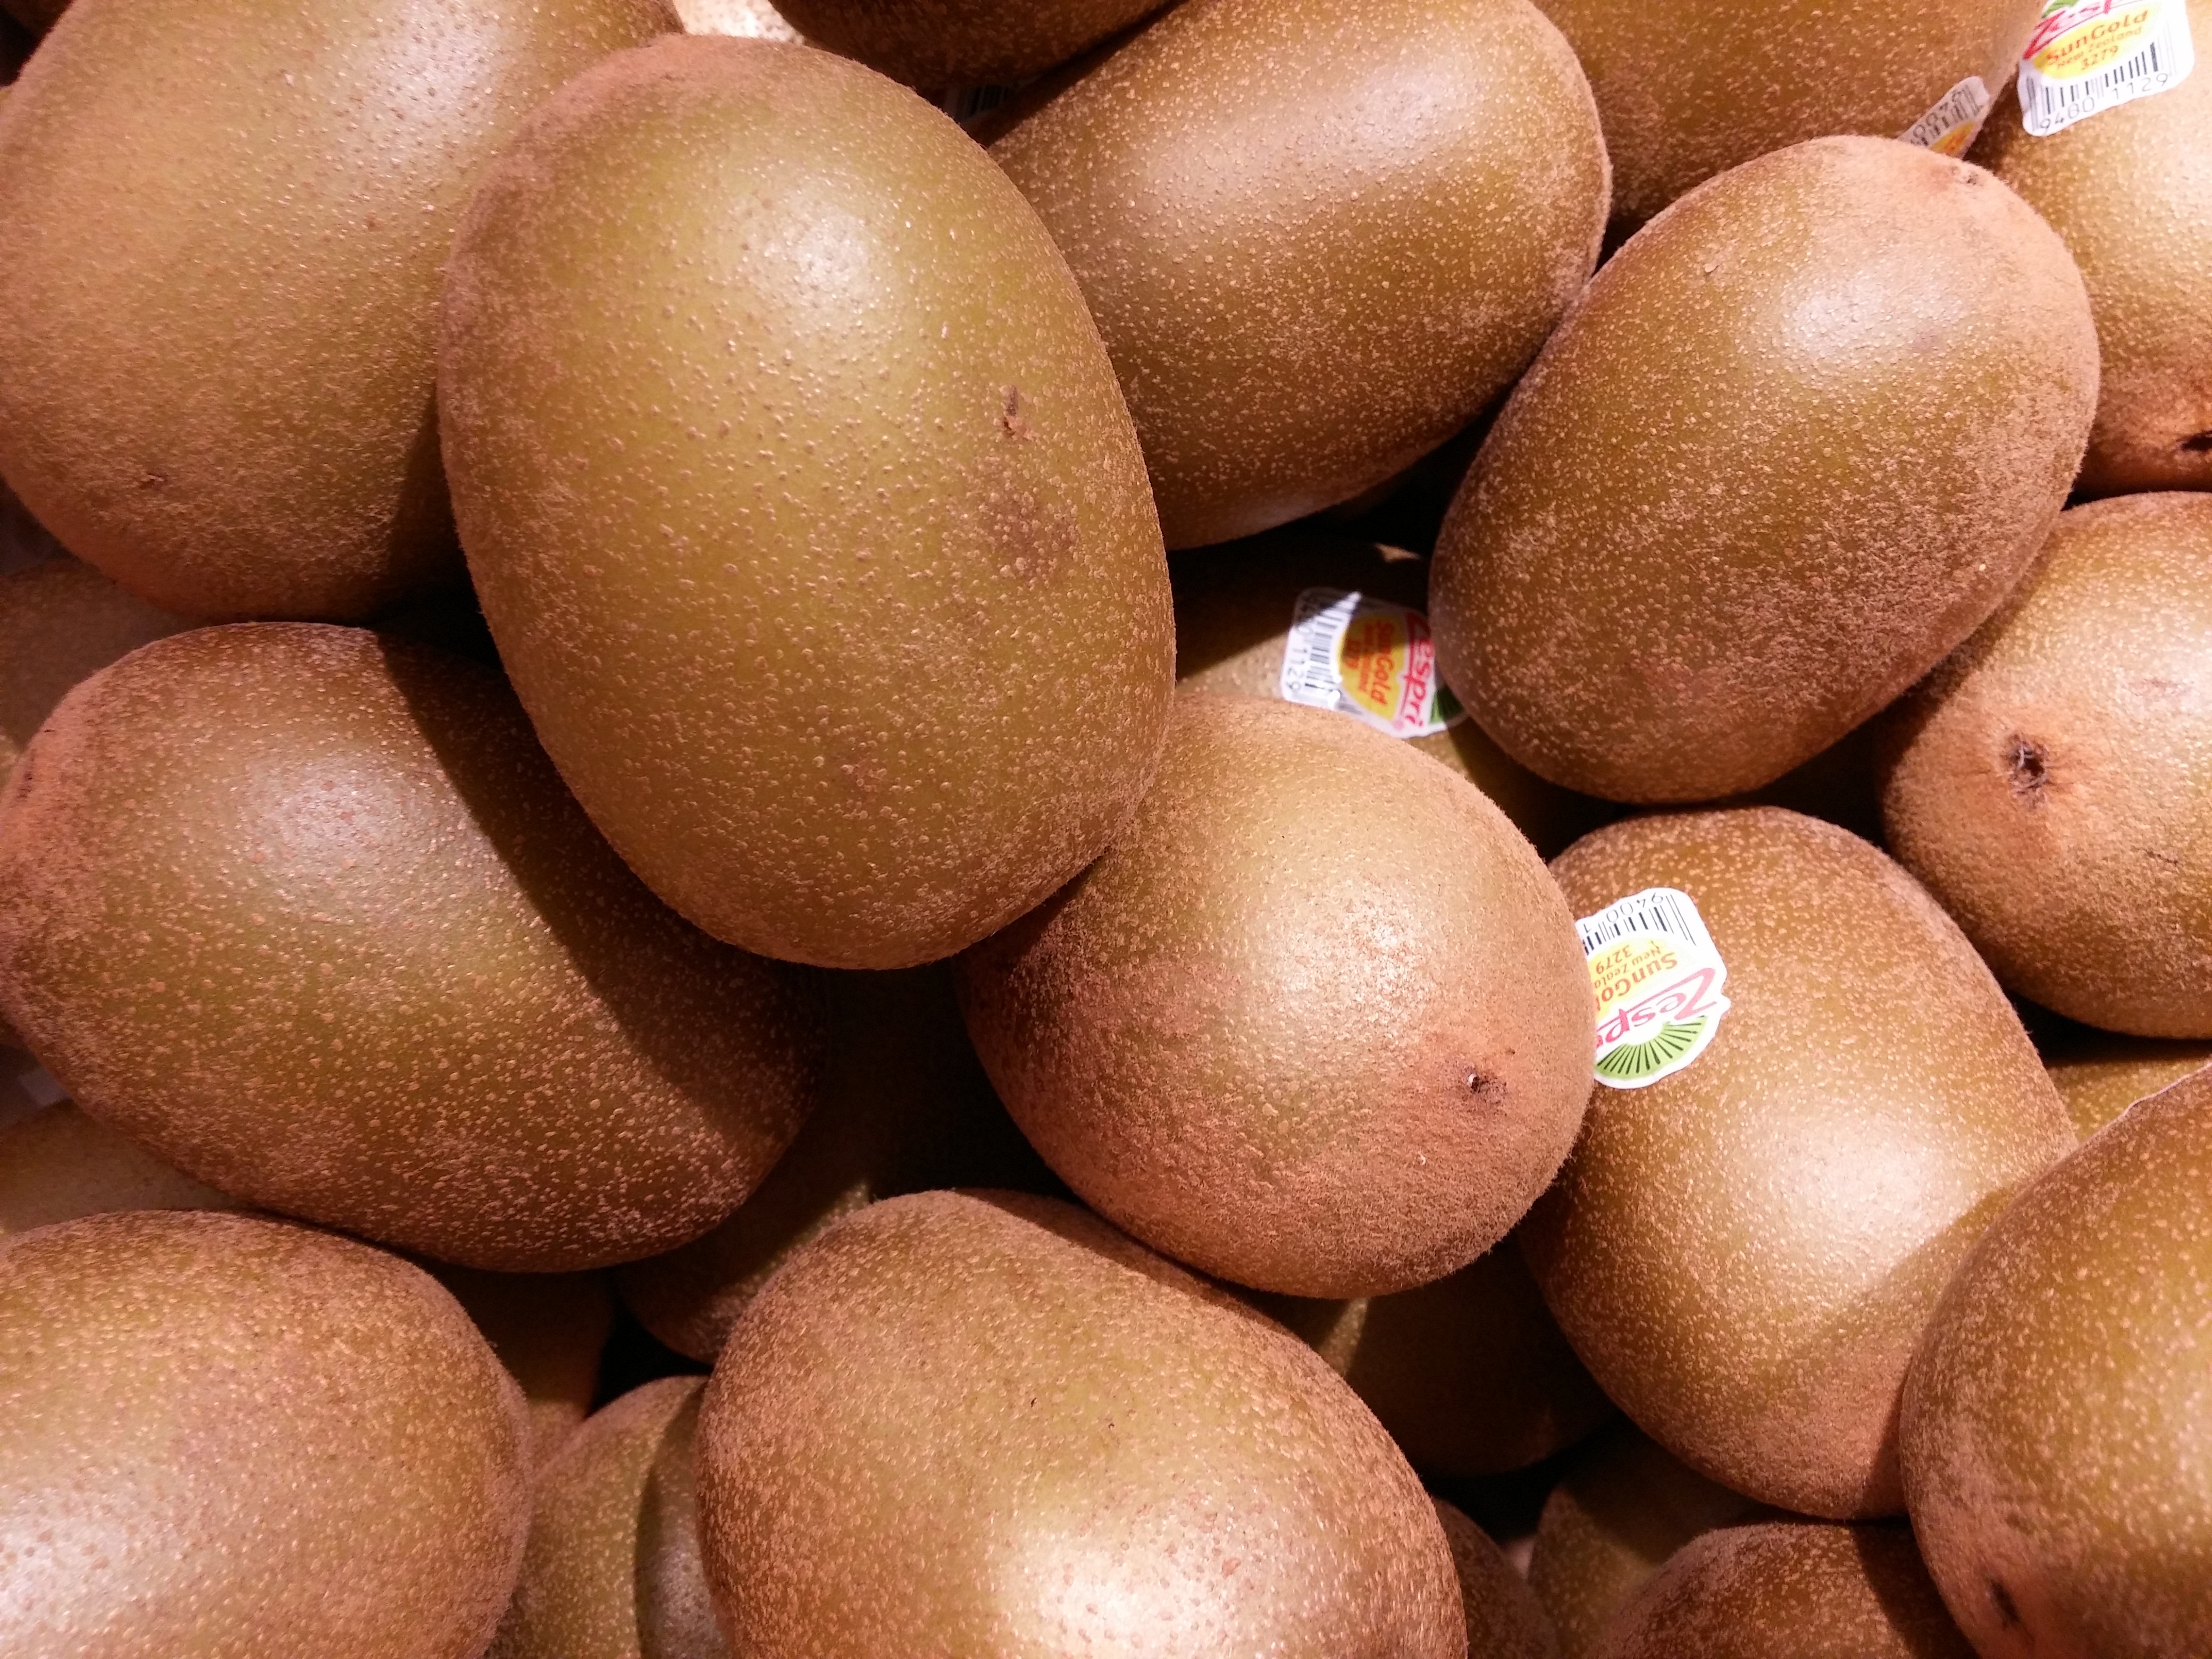
plant, fruit, sweet, love, food, green, cooking, produce, kitchen, asia, italy, gourmet, healthy, dessert, eat, delicious, cake, still life, preparation, bake, kiwi, spain, sugar, nutrition, turkey, fruits, pulp, new zealand, funny, greece, germany, diabetes, vitamins, frisch, benefit from, kiwi fruit, chinese gooseberry, bless you, israel, sour, tunisia, wellness, artfully, disease, exoticism, vitamin c, chinese strahlengriffel, green kiwi, after recording, fructose